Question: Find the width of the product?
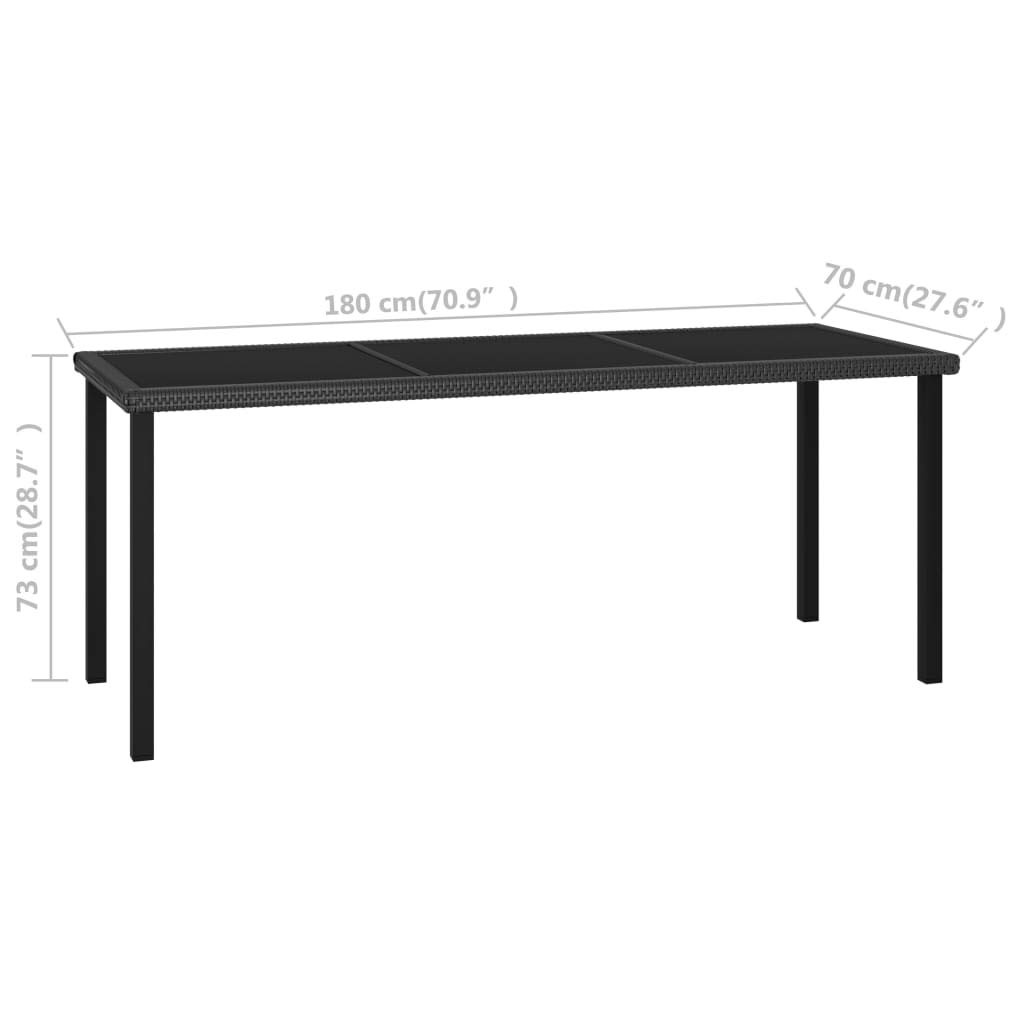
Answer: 180.0 centimetre